Battle of the Nile

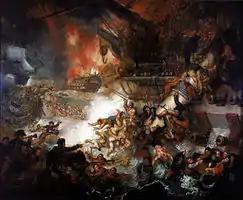
"The Battle of the Nile: Destruction of 'L'Orient', 1 August 1798", Mather Brown, 1825, National Maritime Museum

The transfer of "Audacious"s broadside to "Spartiate" meant that Captain Maurice-Julien Emeriau now faced three opponents. Within minutes all three of his ship's masts had fallen, but the battle around "Spartiate" continued until 21:00, when the badly wounded Emeriau ordered his colours struck. Although "Spartiate" was outnumbered, it had been supported by the next in line, "Aquilon", which was the only ship of the French van squadron fighting a single opponent, "Minotaur". Captain Antoine René Thévenard used the spring on his anchor cable to angle his broadside into a raking position across the bow of Nelson's flagship, which consequently suffered more than 100 casualties, including the admiral. At approximately 20:30, an iron splinter fired in a langrage shot from "Spartiate "struck Nelson over his blinded right eye. The wound caused a flap of skin to fall across his face, rendering him temporarily completely blind. Nelson collapsed into the arms of Captain Edward Berry and was carried below. Certain that his wound was fatal, he cried out "I am killed, remember me to my wife", and called for his chaplain, Stephen Comyn. The wound was immediately inspected by "Vanguard"s surgeon Michael Jefferson, who informed the admiral that it was a simple flesh wound and stitched the skin together. Nelson subsequently ignored Jefferson's instructions to remain inactive, returning to the quarterdeck shortly before the explosion on "Orient" to oversee the closing stages of the battle. Although Thévenard's manoeuvre was successful, it placed his own bow under "Minotaur"s guns and by 21:25 the French ship was dismasted and battered, Captain Thévenard killed and his junior officers forced to surrender. With his opponent defeated, Captain Thomas Louis then took "Minotaur" south to join the attack on "Franklin".